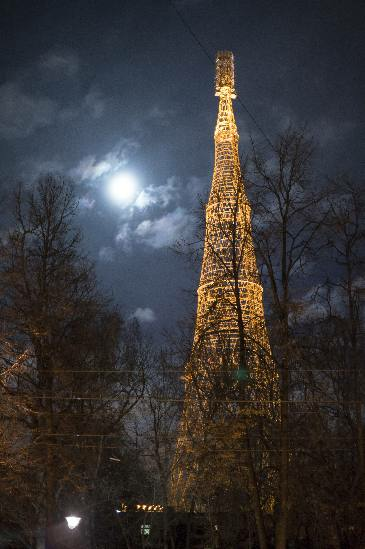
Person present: No